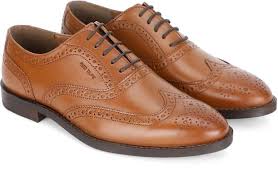
Label: Brogue